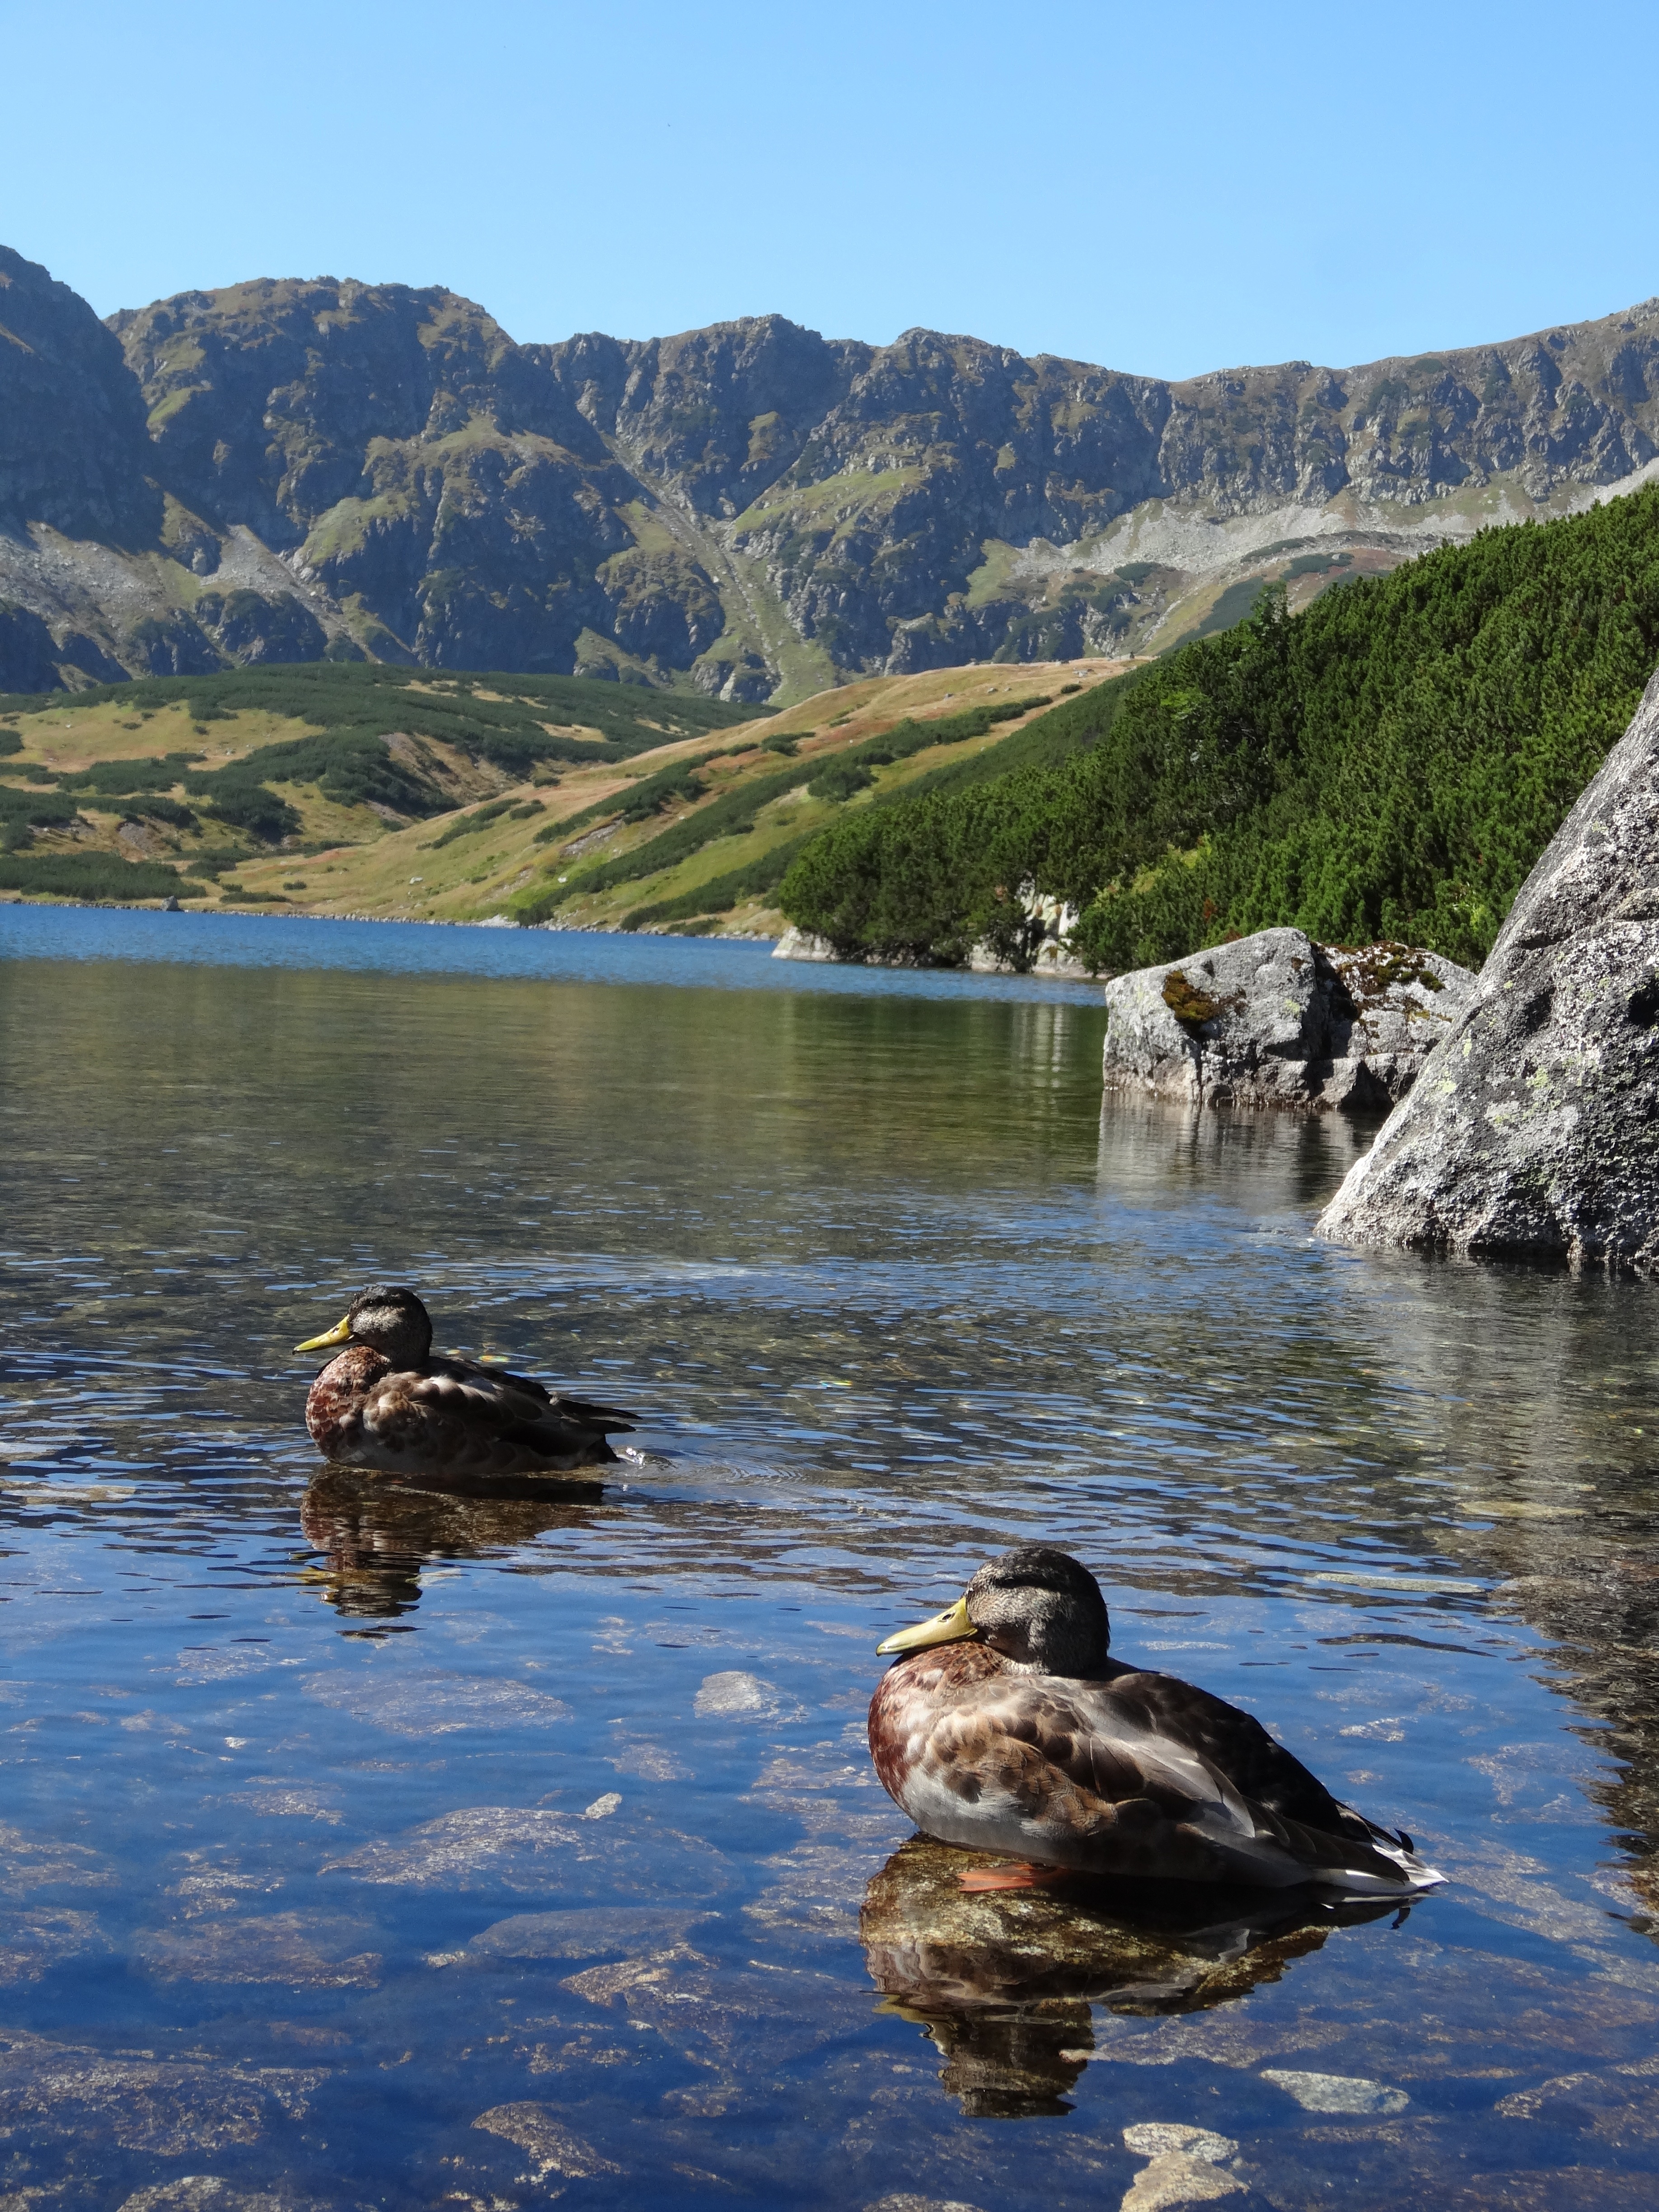
landscape, sea, water, nature, wilderness, mountain, bird, lake, animal, river, pond, reflection, reservoir, body of water, duck, mountains, ducks, loch, tatry, mountainous landforms